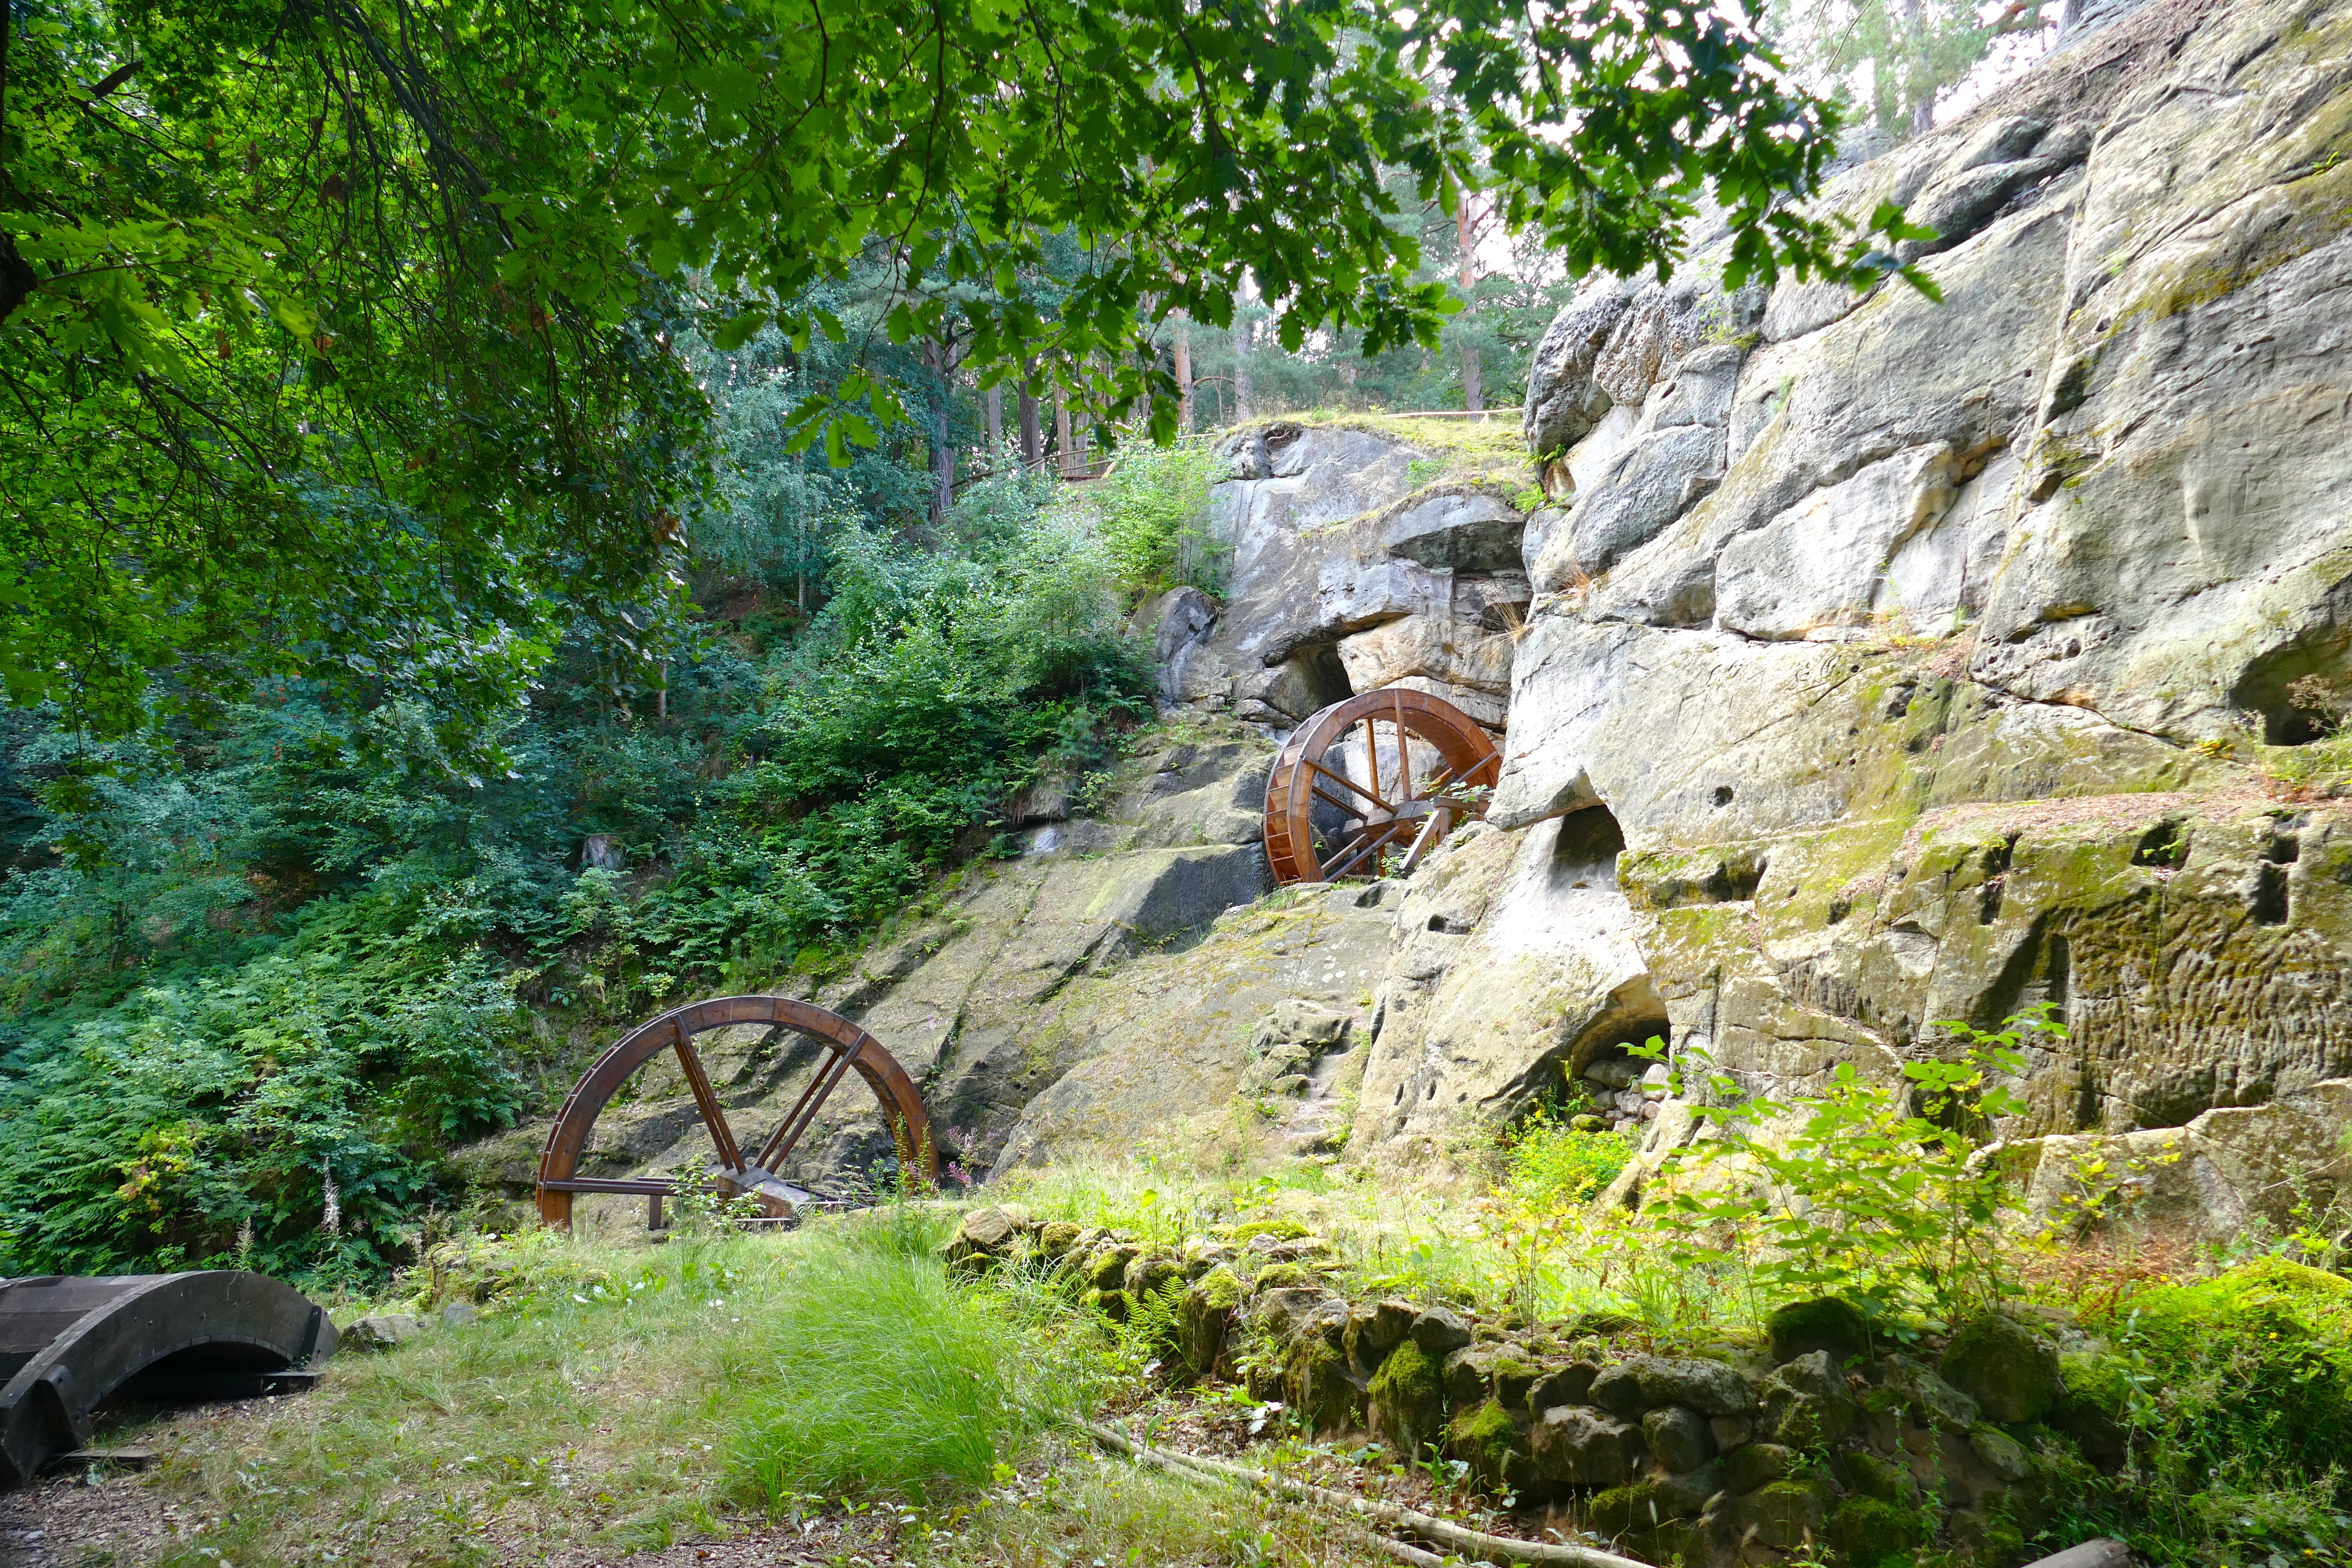
landscape, nature, rock, waterfall, trail, adventure, old, valley, stream, jungle, mill, ravine, mood, historically, water feature, wooden wheels, geological phenomenon